Standart Yacht (Fabergé egg)

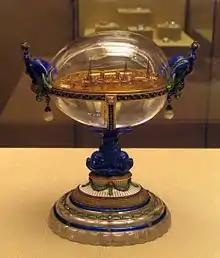
Standart Yacht Egg

The Standart Yacht egg is a jewelled Easter egg made under the supervision of the Russian jeweller Peter Carl Fabergé in 1909 for Tsar Nicholas II of Russia. It was presented by Nicolas II as an Easter gift to his wife, the Czarina Alexandra Fyodorovna. It is currently held in the Kremlin Armoury Museum in Moscow, and it is one of the few imperial Fabergé eggs that were never sold after the Russian Revolution.